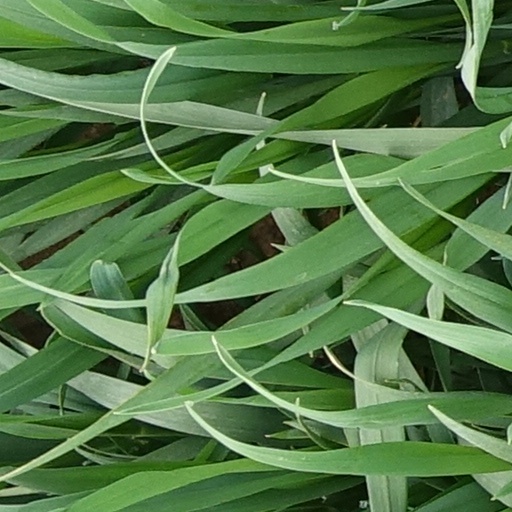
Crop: wheat